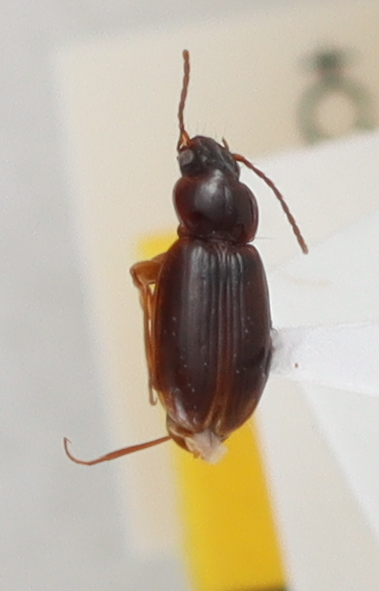
Scientific name: Trechus obtusus
Plot: 14
Trap: E
Collected: 20190731